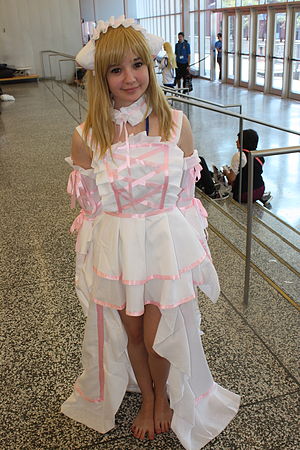
Chobits
Person udklædt som Chobits
Chobits er en japansk manga lavet af CLAMP. Den blev originalt udgivet af Kodansha i Young Magazine fra februar 2001 til november 2002, og senere samlet i 8 bind. Til forskel fra de fleste andre historier af Clamp, er Chobits en seinen-serie. En animeserie af Chobits, på 26 afsnit, blev sendt på TBS og Animax fra april til september 2002. Der er yderligere blevet udgivet videospil, samt andet merchandise i form af figurer, samlekort, kalendere og billedbøger.